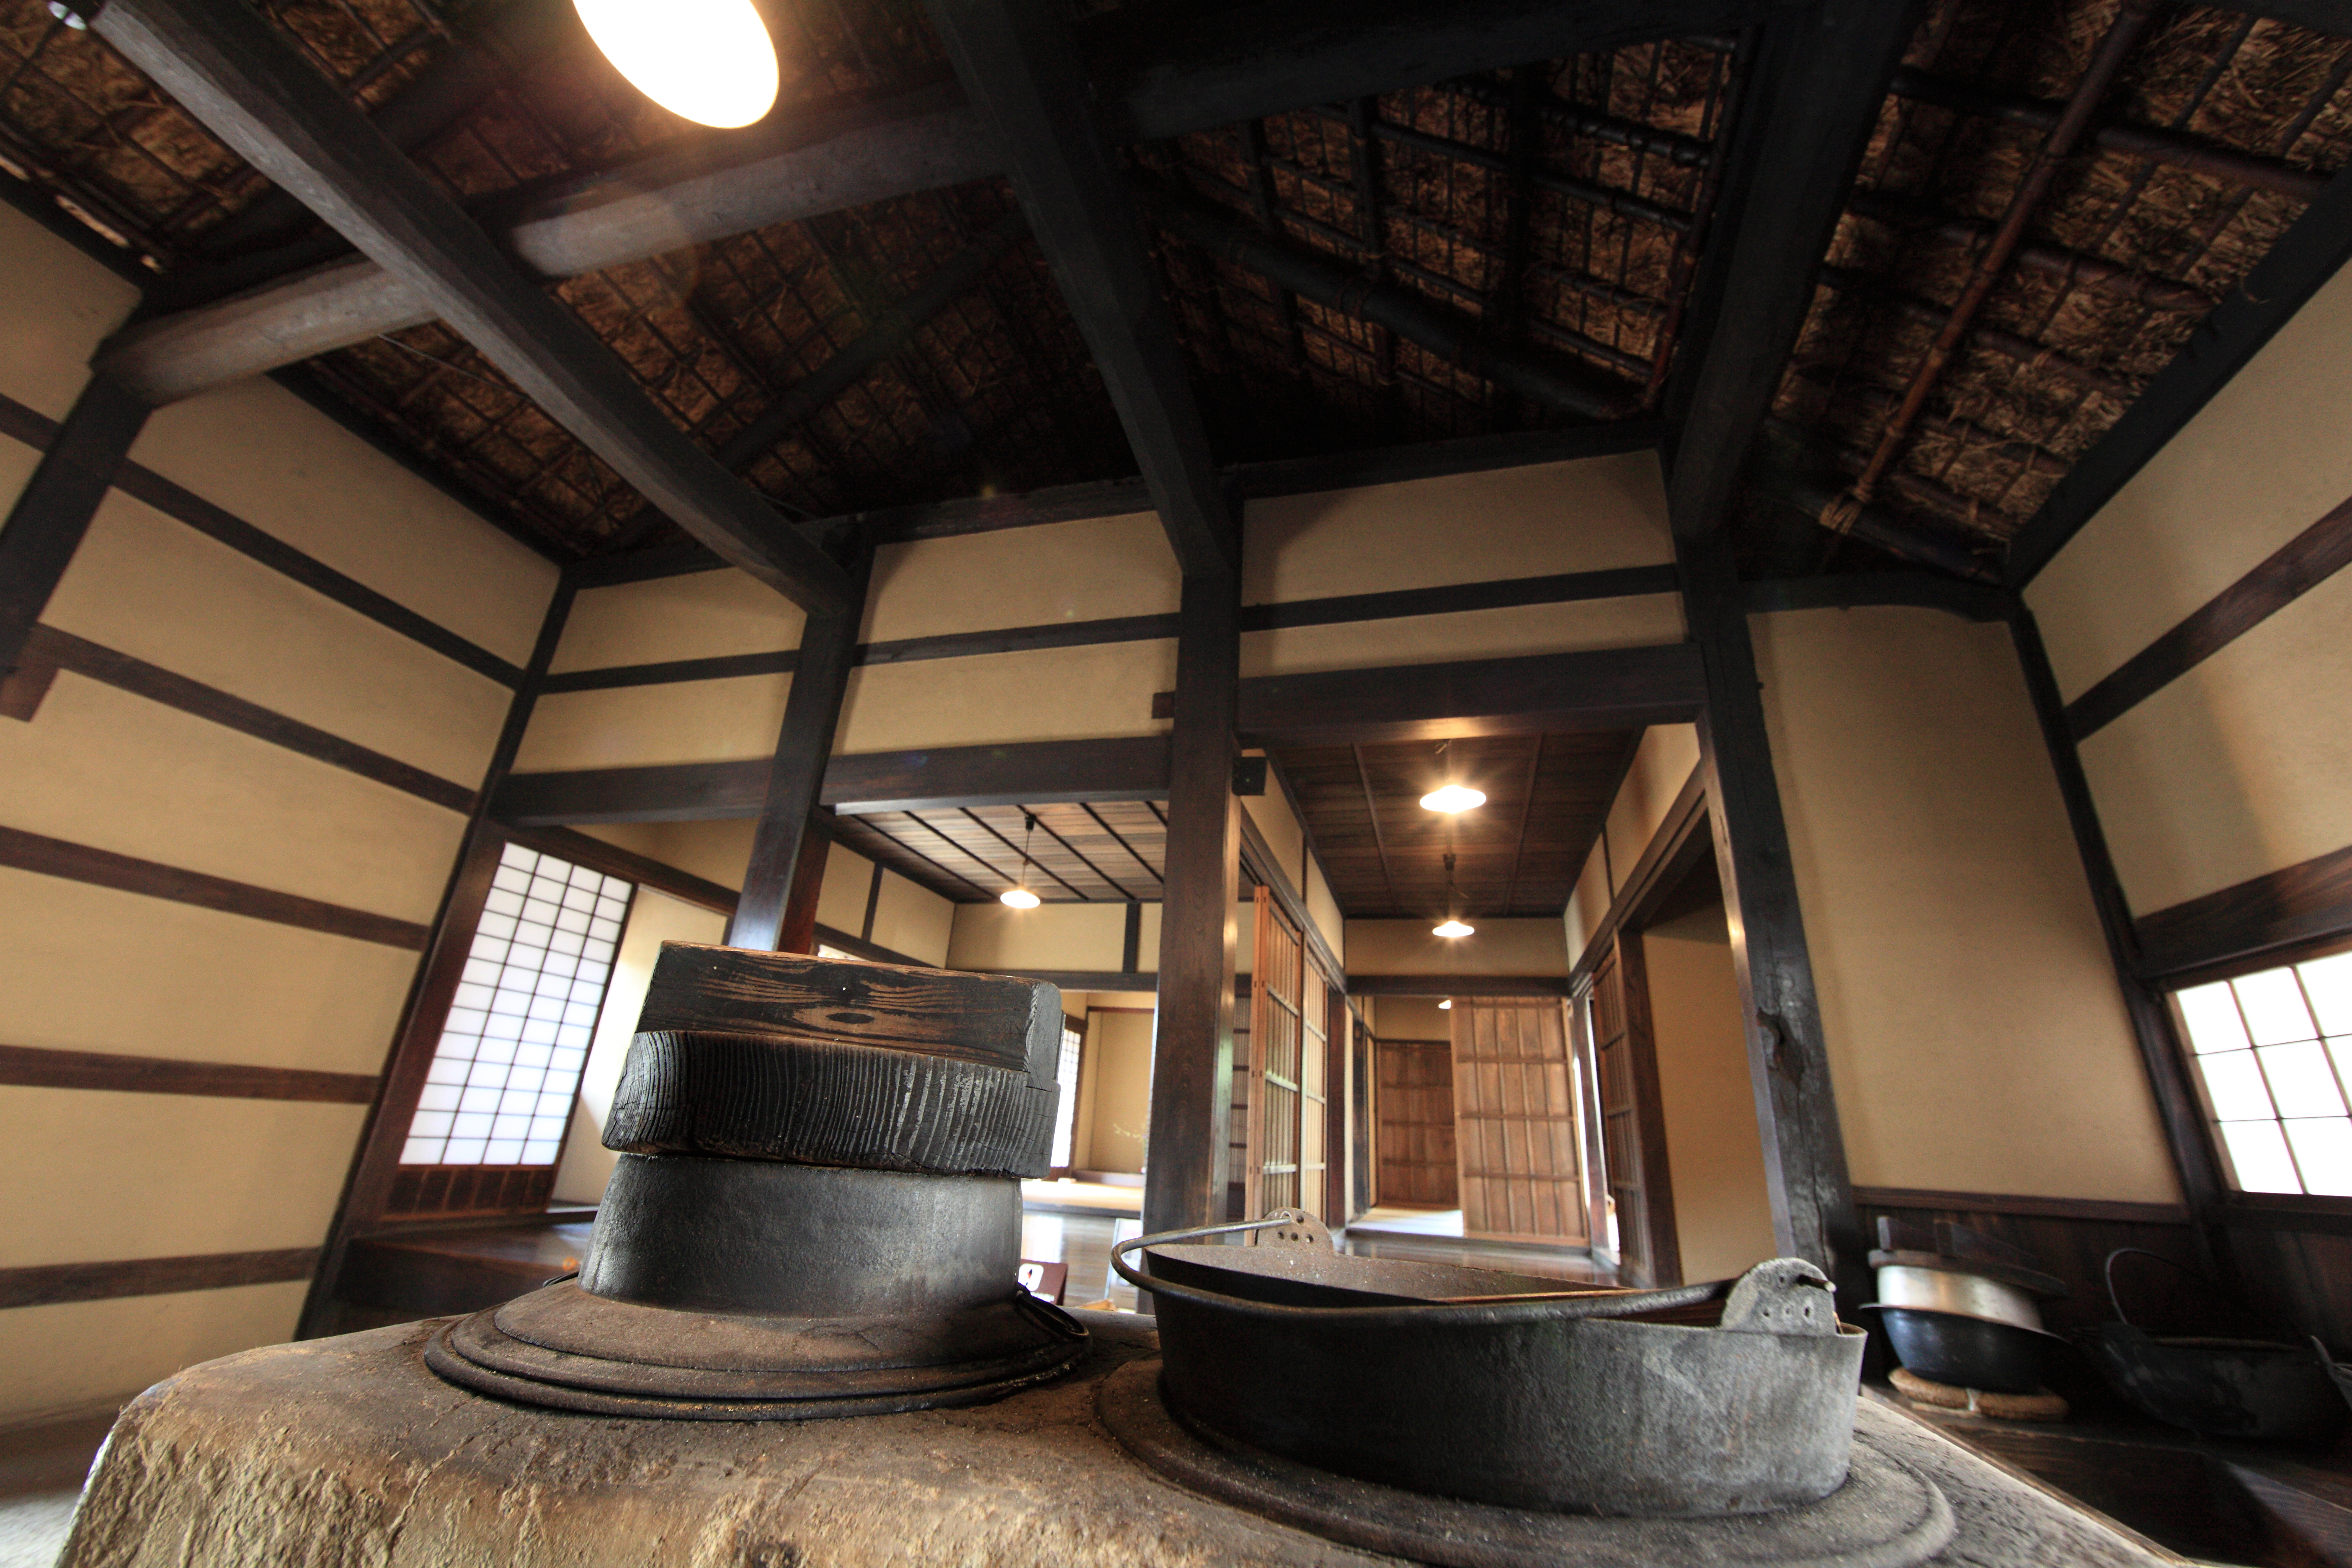
architecture, farm, mansion, house, interior, home, ceiling, high, cottage, ancient, residence, property, living room, room, interior design, design, japanese, 5d, style, hires, estate, markii, traditional, folk, hi, res, resolution